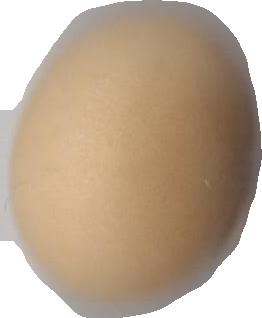
Variety: Grobogan